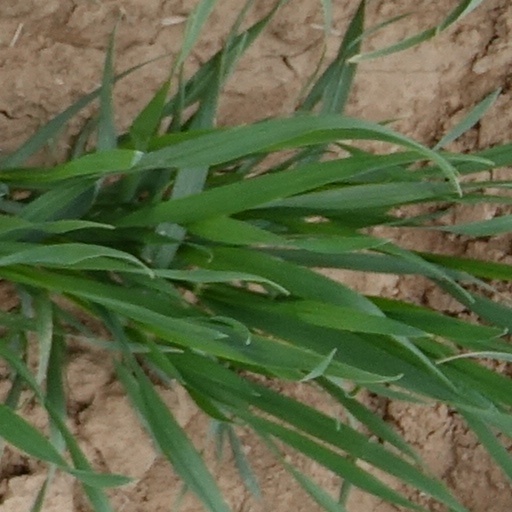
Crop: wheat